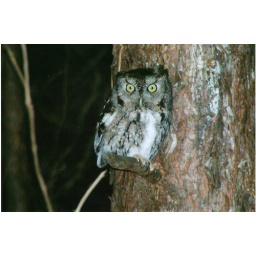
Owl Jonathan found in tree at Curtis house early 2000s